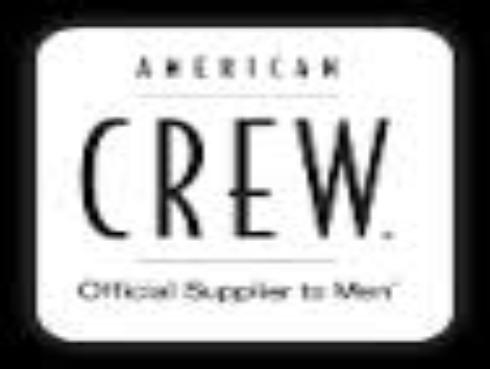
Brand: American Crew
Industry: Necessities